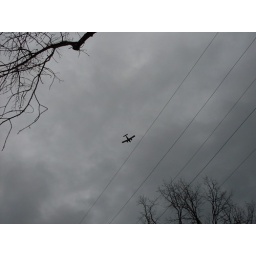
an Airplane flying in a gray sky